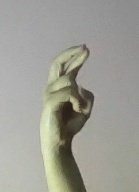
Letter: zay